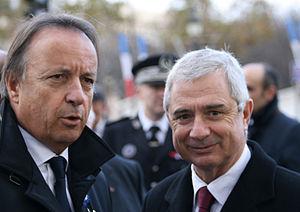
Jean-Pierre Bel, né le 30 décembre 1951 à Lavaur, est un homme d'État français.